Murri (condiment)

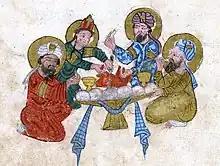
Medieval art showing people eating, potentially with murri

Murrī or almorí (in Andalusia) was a liquid condiment made using a fermented solid-state starter called budhaj that was made with barley flour or wheat flour, known from Maghrebi and Arab cuisines. Almost every substantial dish in medieval Arab cuisine used murrī in small quantities. It could be used as a substitute for salt or sumac, and has been compared to soy sauce by Rudolf Grewe, Charles Perry, and others due to its high glutamates content and resultant umami flavor.